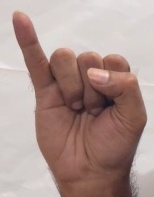
ASL sign: I